See You in the Cosmos

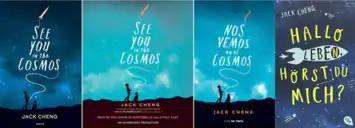
Collage of various versions of the book

"See You in the Cosmos" was published by Penguin Books, as well as Dial Books (only in the US) and Puffin Books (in the UK). The release announcement was held at an event in Detroit's Pages Bookshop on February 28, 2017. The "Detroit Free Press" observed that there were 40 guests at the event, where Cheng also read several excerpts from the book. According to Cheng, during its national release, it was shipped to every English-speaking nation, with the German edition released the following week, and the French and Spanish editions later that year. On May 2, a group called the Young at Heart Bookgroup hosted an adult-only discussion of the book with Cheng at Anderson's Bookshop in Downer's Grove.